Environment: real
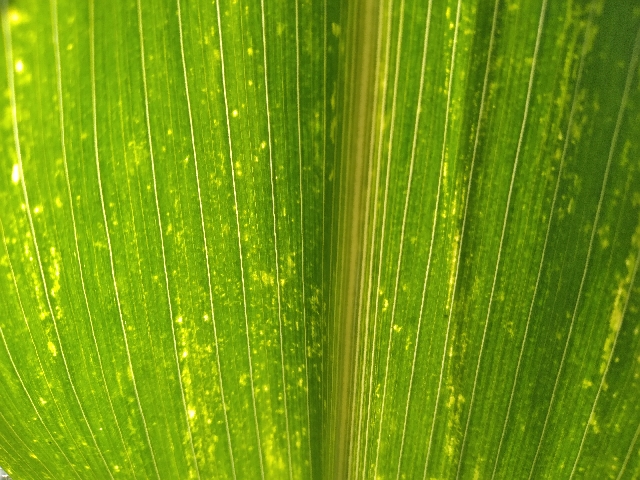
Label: lethal_necrosis